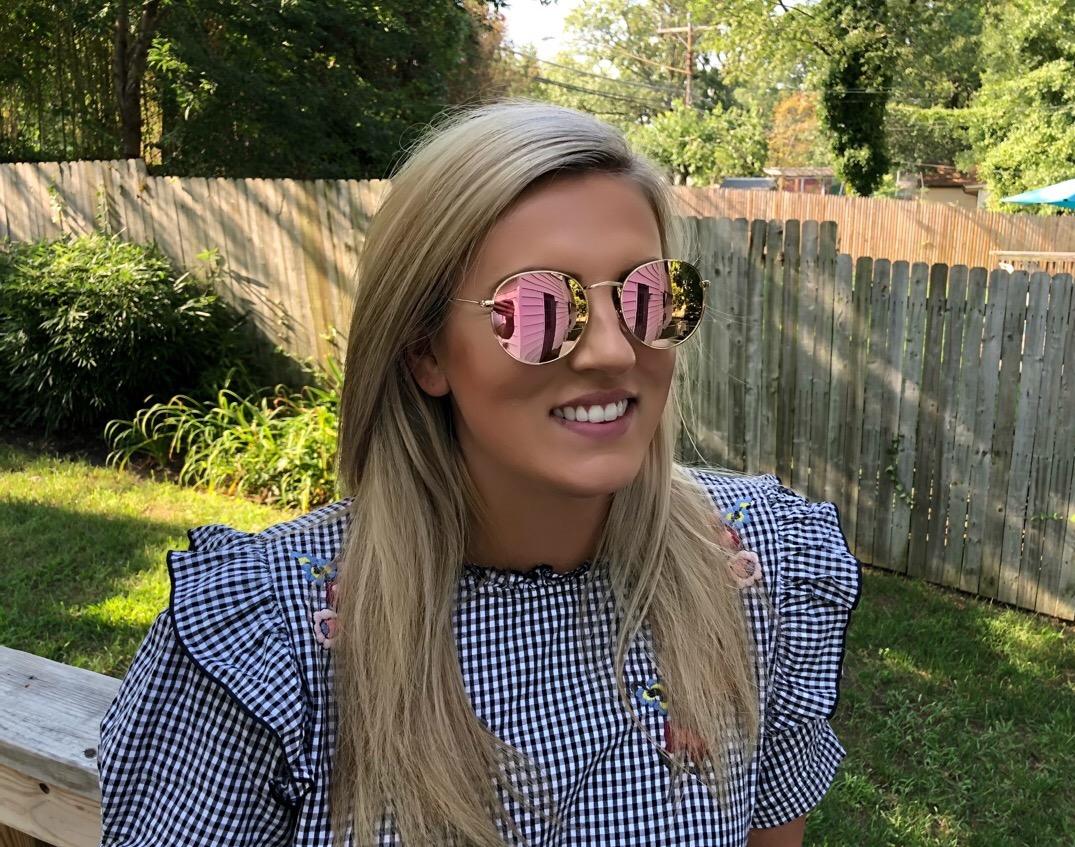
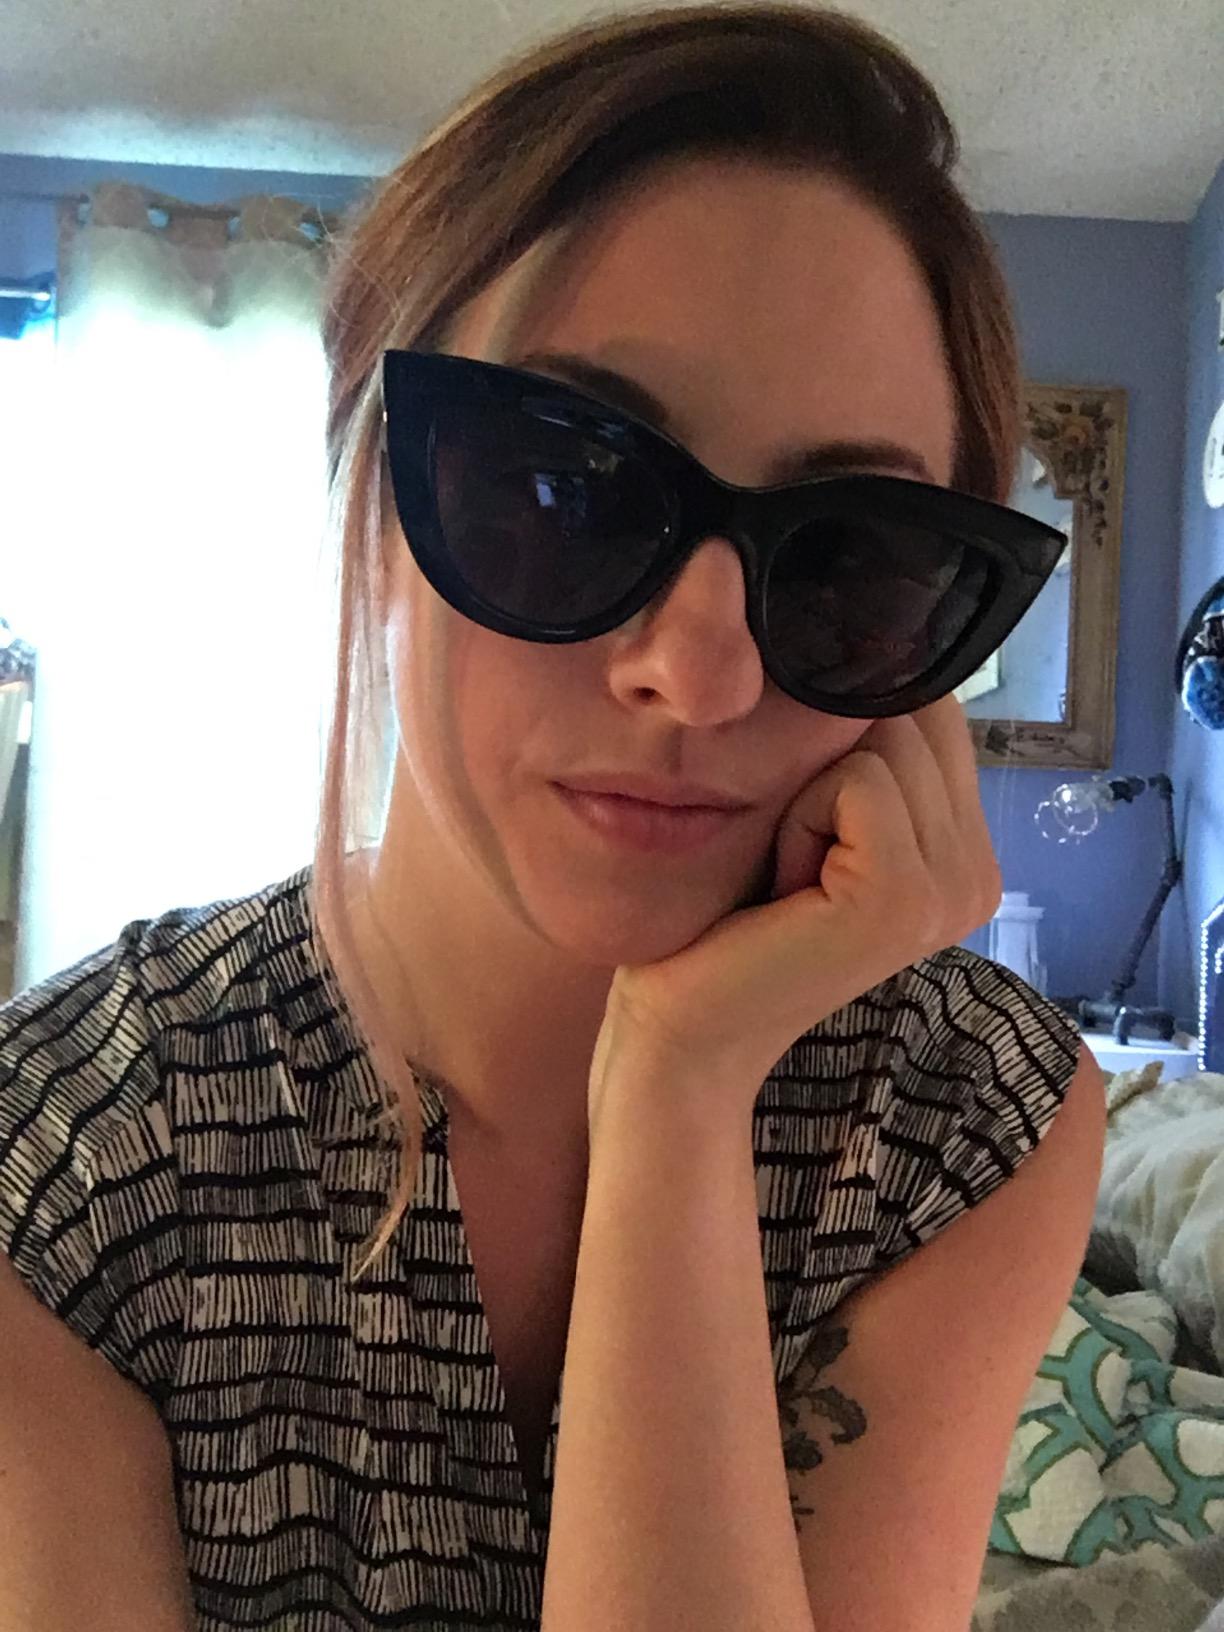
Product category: accessories_sunglasses
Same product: no